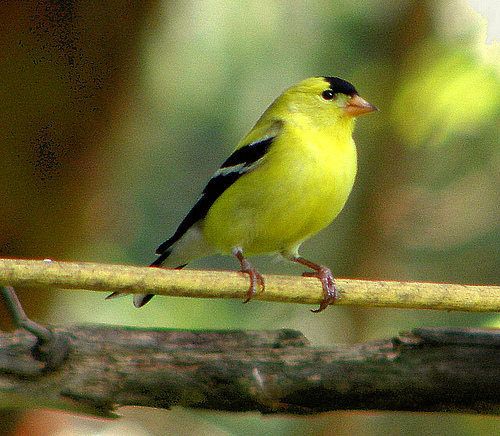
a small bird with mostly yellow coloring except for a black crown and black with a little bit of white wings and rectricessmall yellow bird with black and white wings, orange beak and medium pink tarsus
this small yellow and black bird has white two wingbars.
this bird is mostly yellow with a black crown and wing with a white wingbar.
small yellow black and white bird with medium orange tarsus and medium orange beaksmall yellow bird with black and white wings and a extremely small bill.
small yellow sparrow like bird with black wings dawning a white stripes and and black top notch on the head.
this bird is yellow, white, and black in color, with a orange beak.
this small bird is yellow with a little bit of black and white covering the rest of its body
this is a small yellow bird, with black primaries and crown, and a short bill.
Species: American Goldfinch